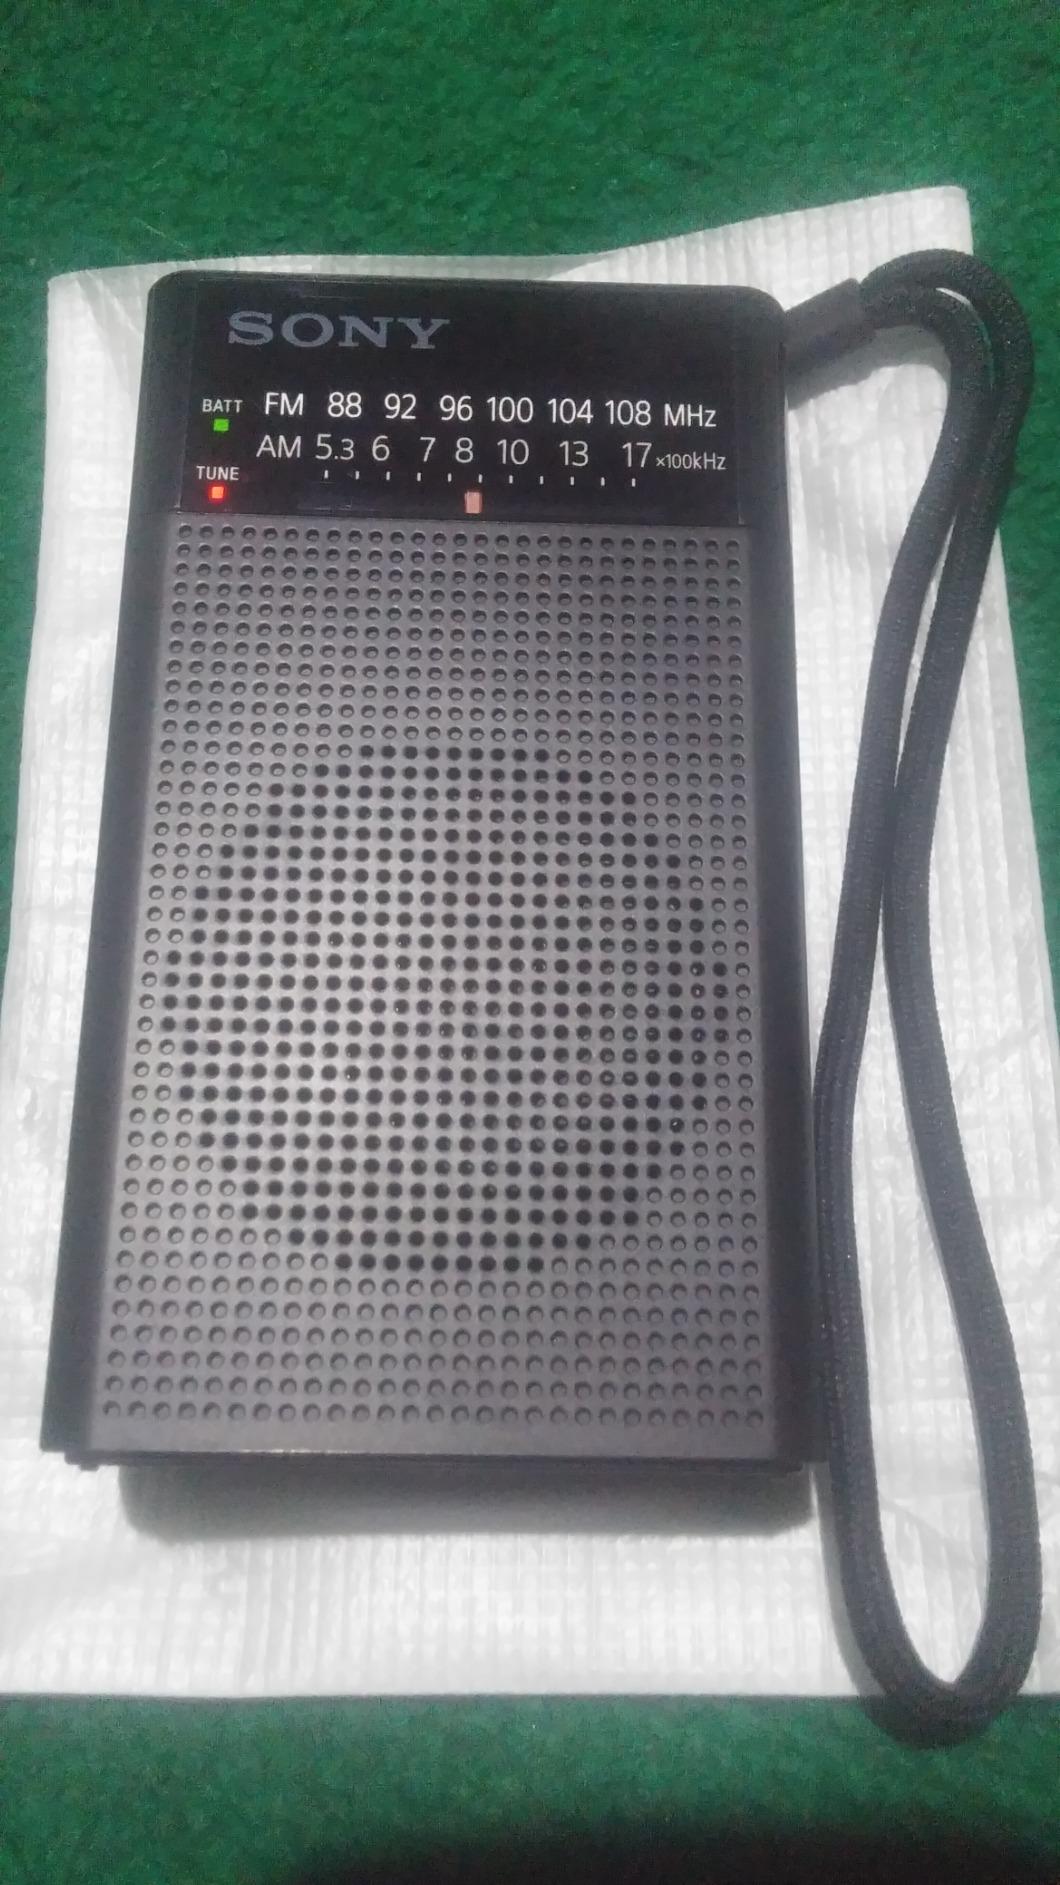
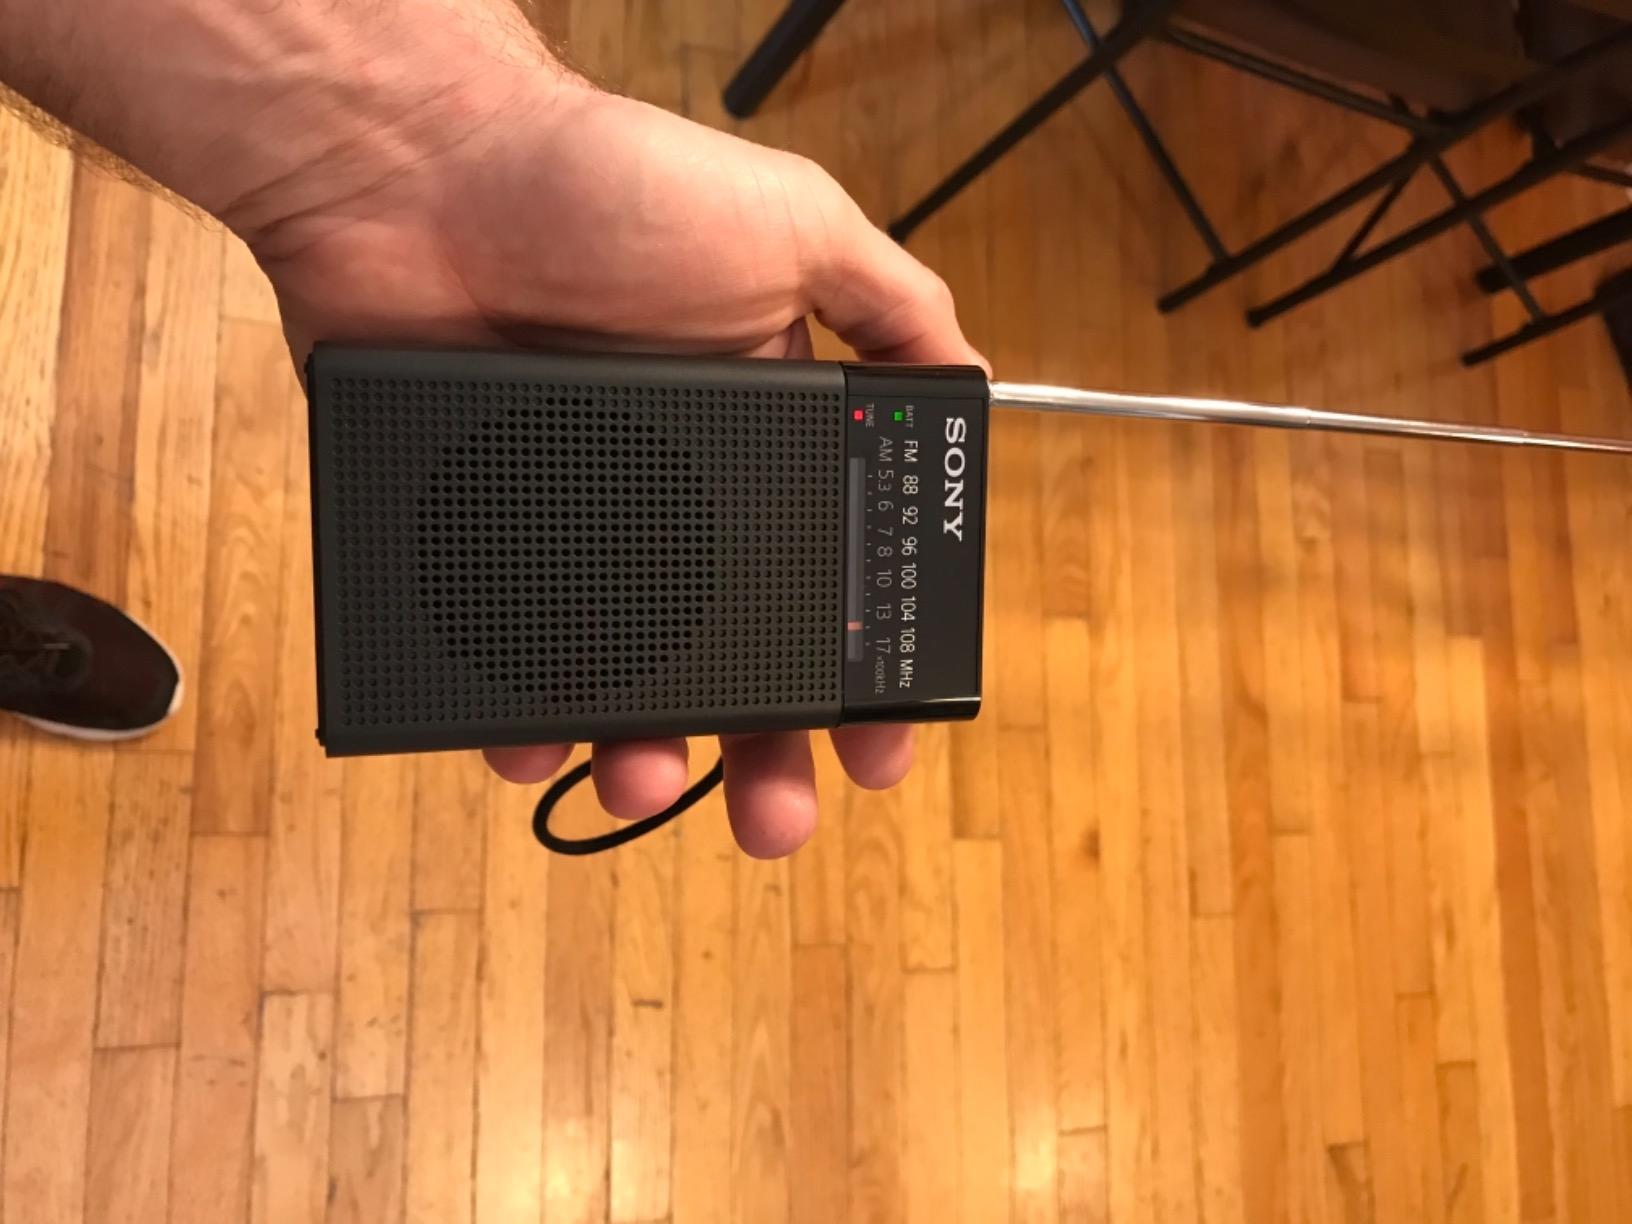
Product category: radio
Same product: yes